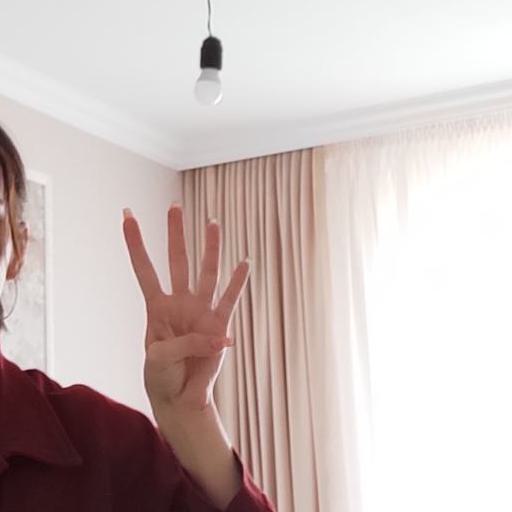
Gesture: four